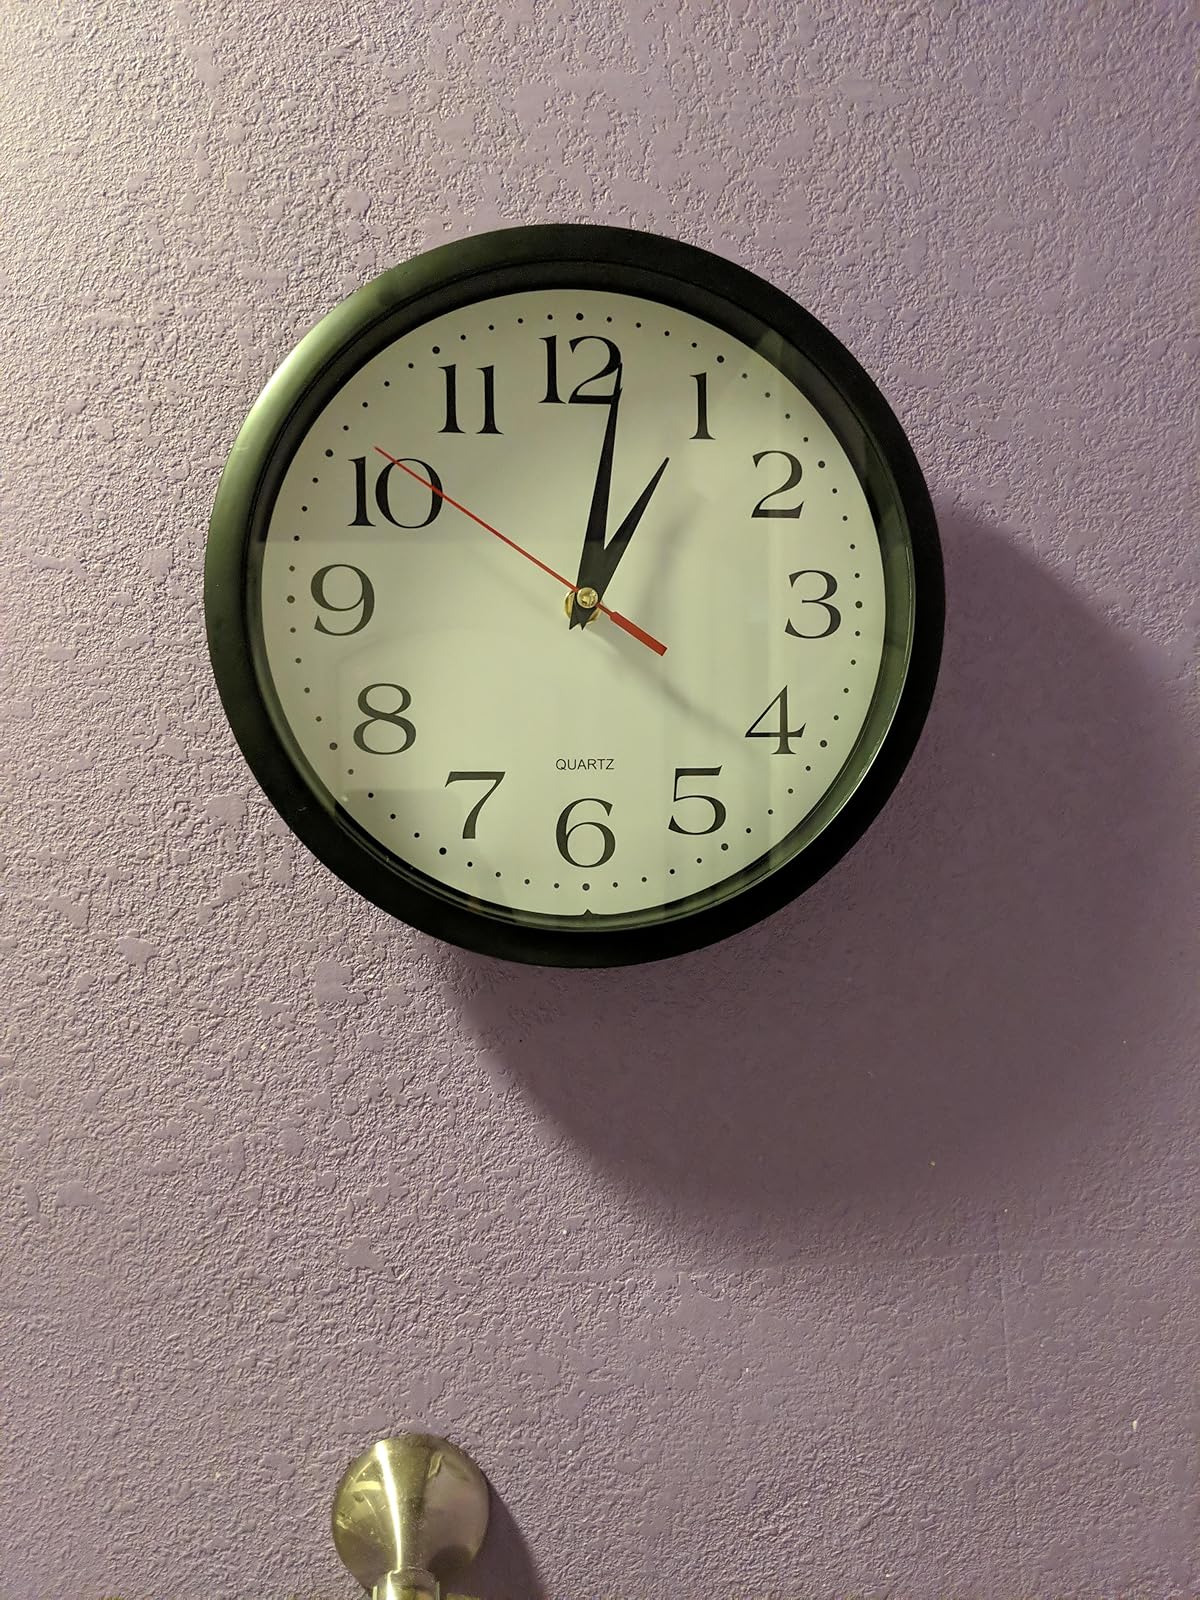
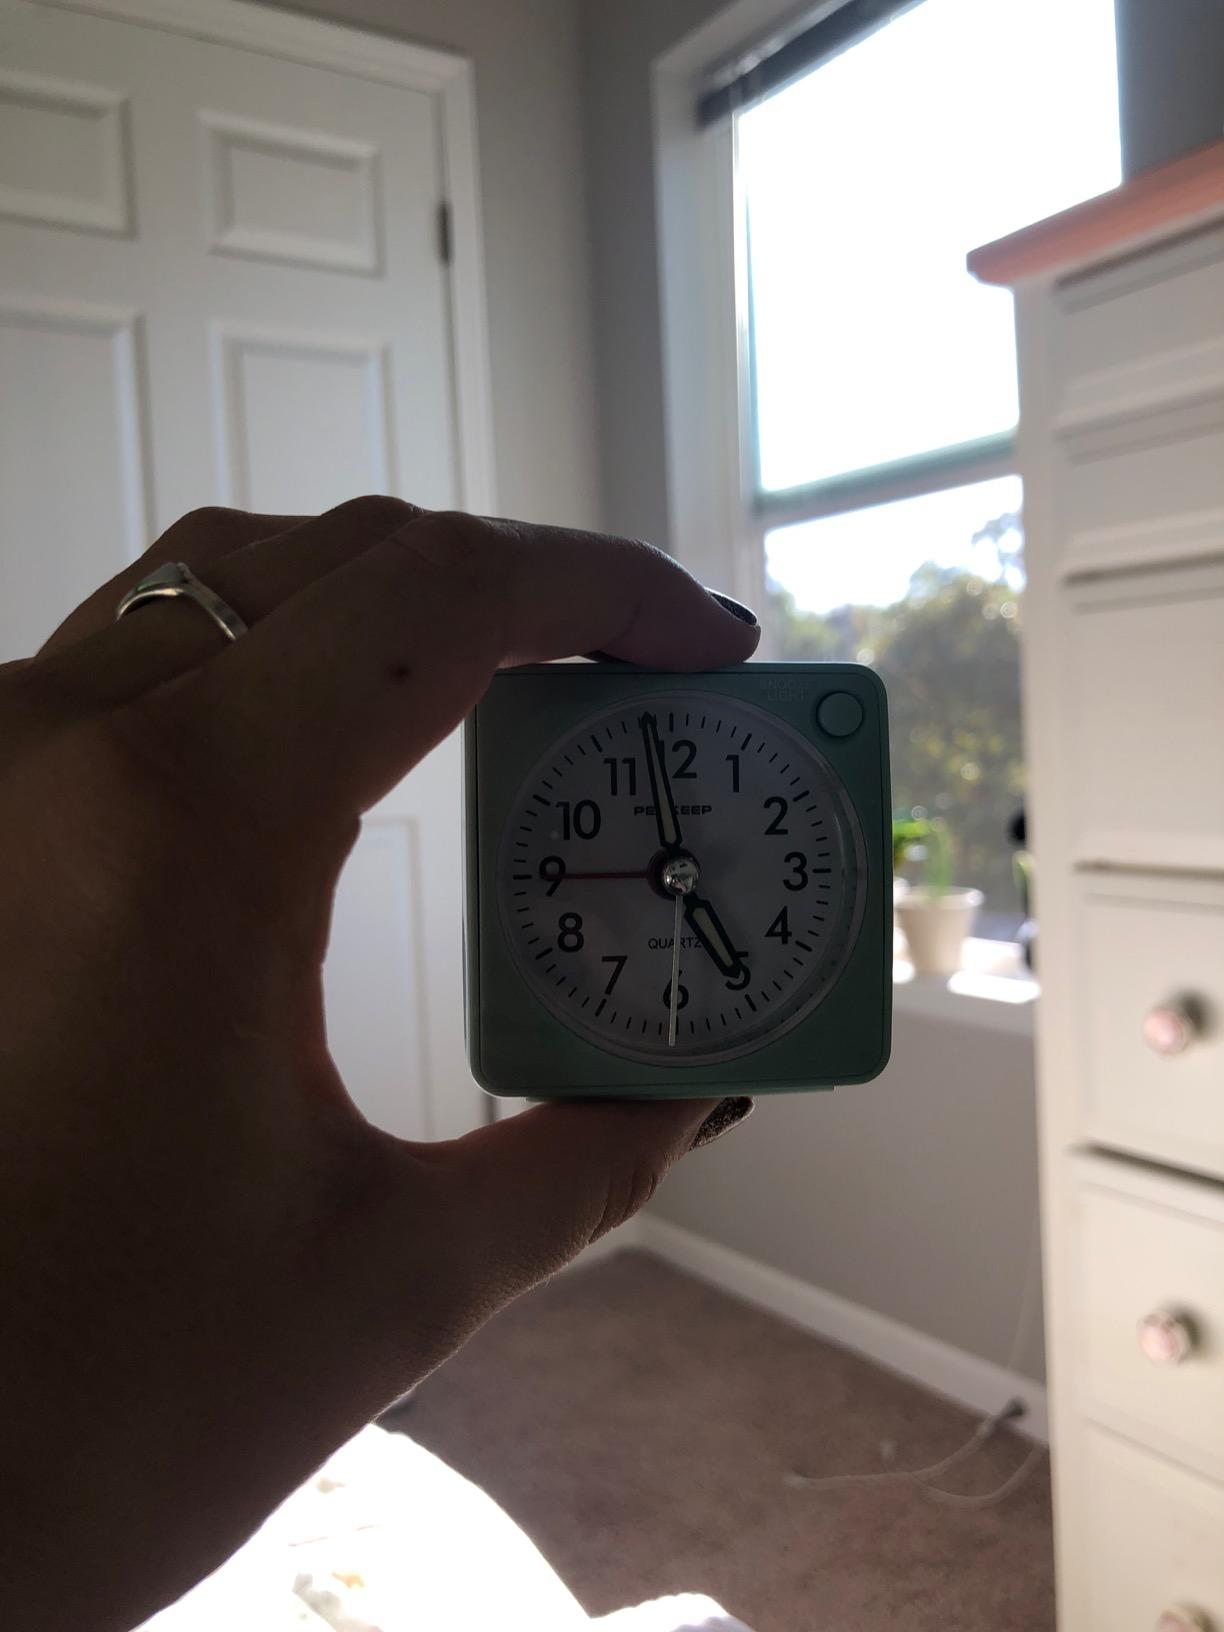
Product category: clock
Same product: no